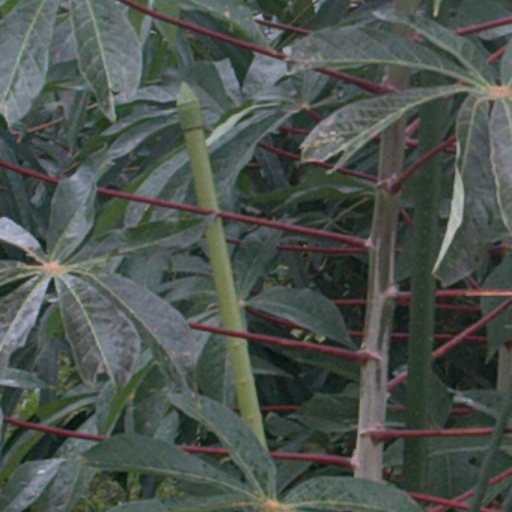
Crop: cassava